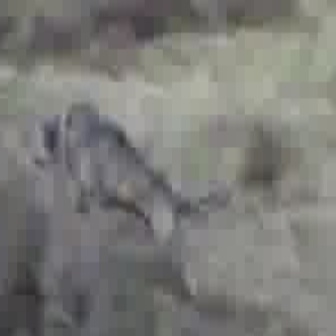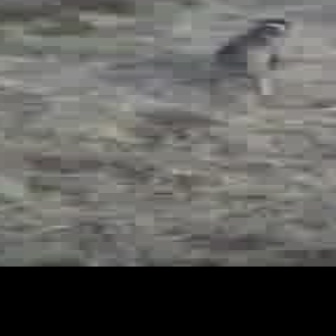
  Please identify the target specified by the bounding box [31,94,229,293] in the first image and locate it in the second image. Return the coordinates in [x_min,y_min,x_max,y_max] format.
Answer: [205,15,289,99]